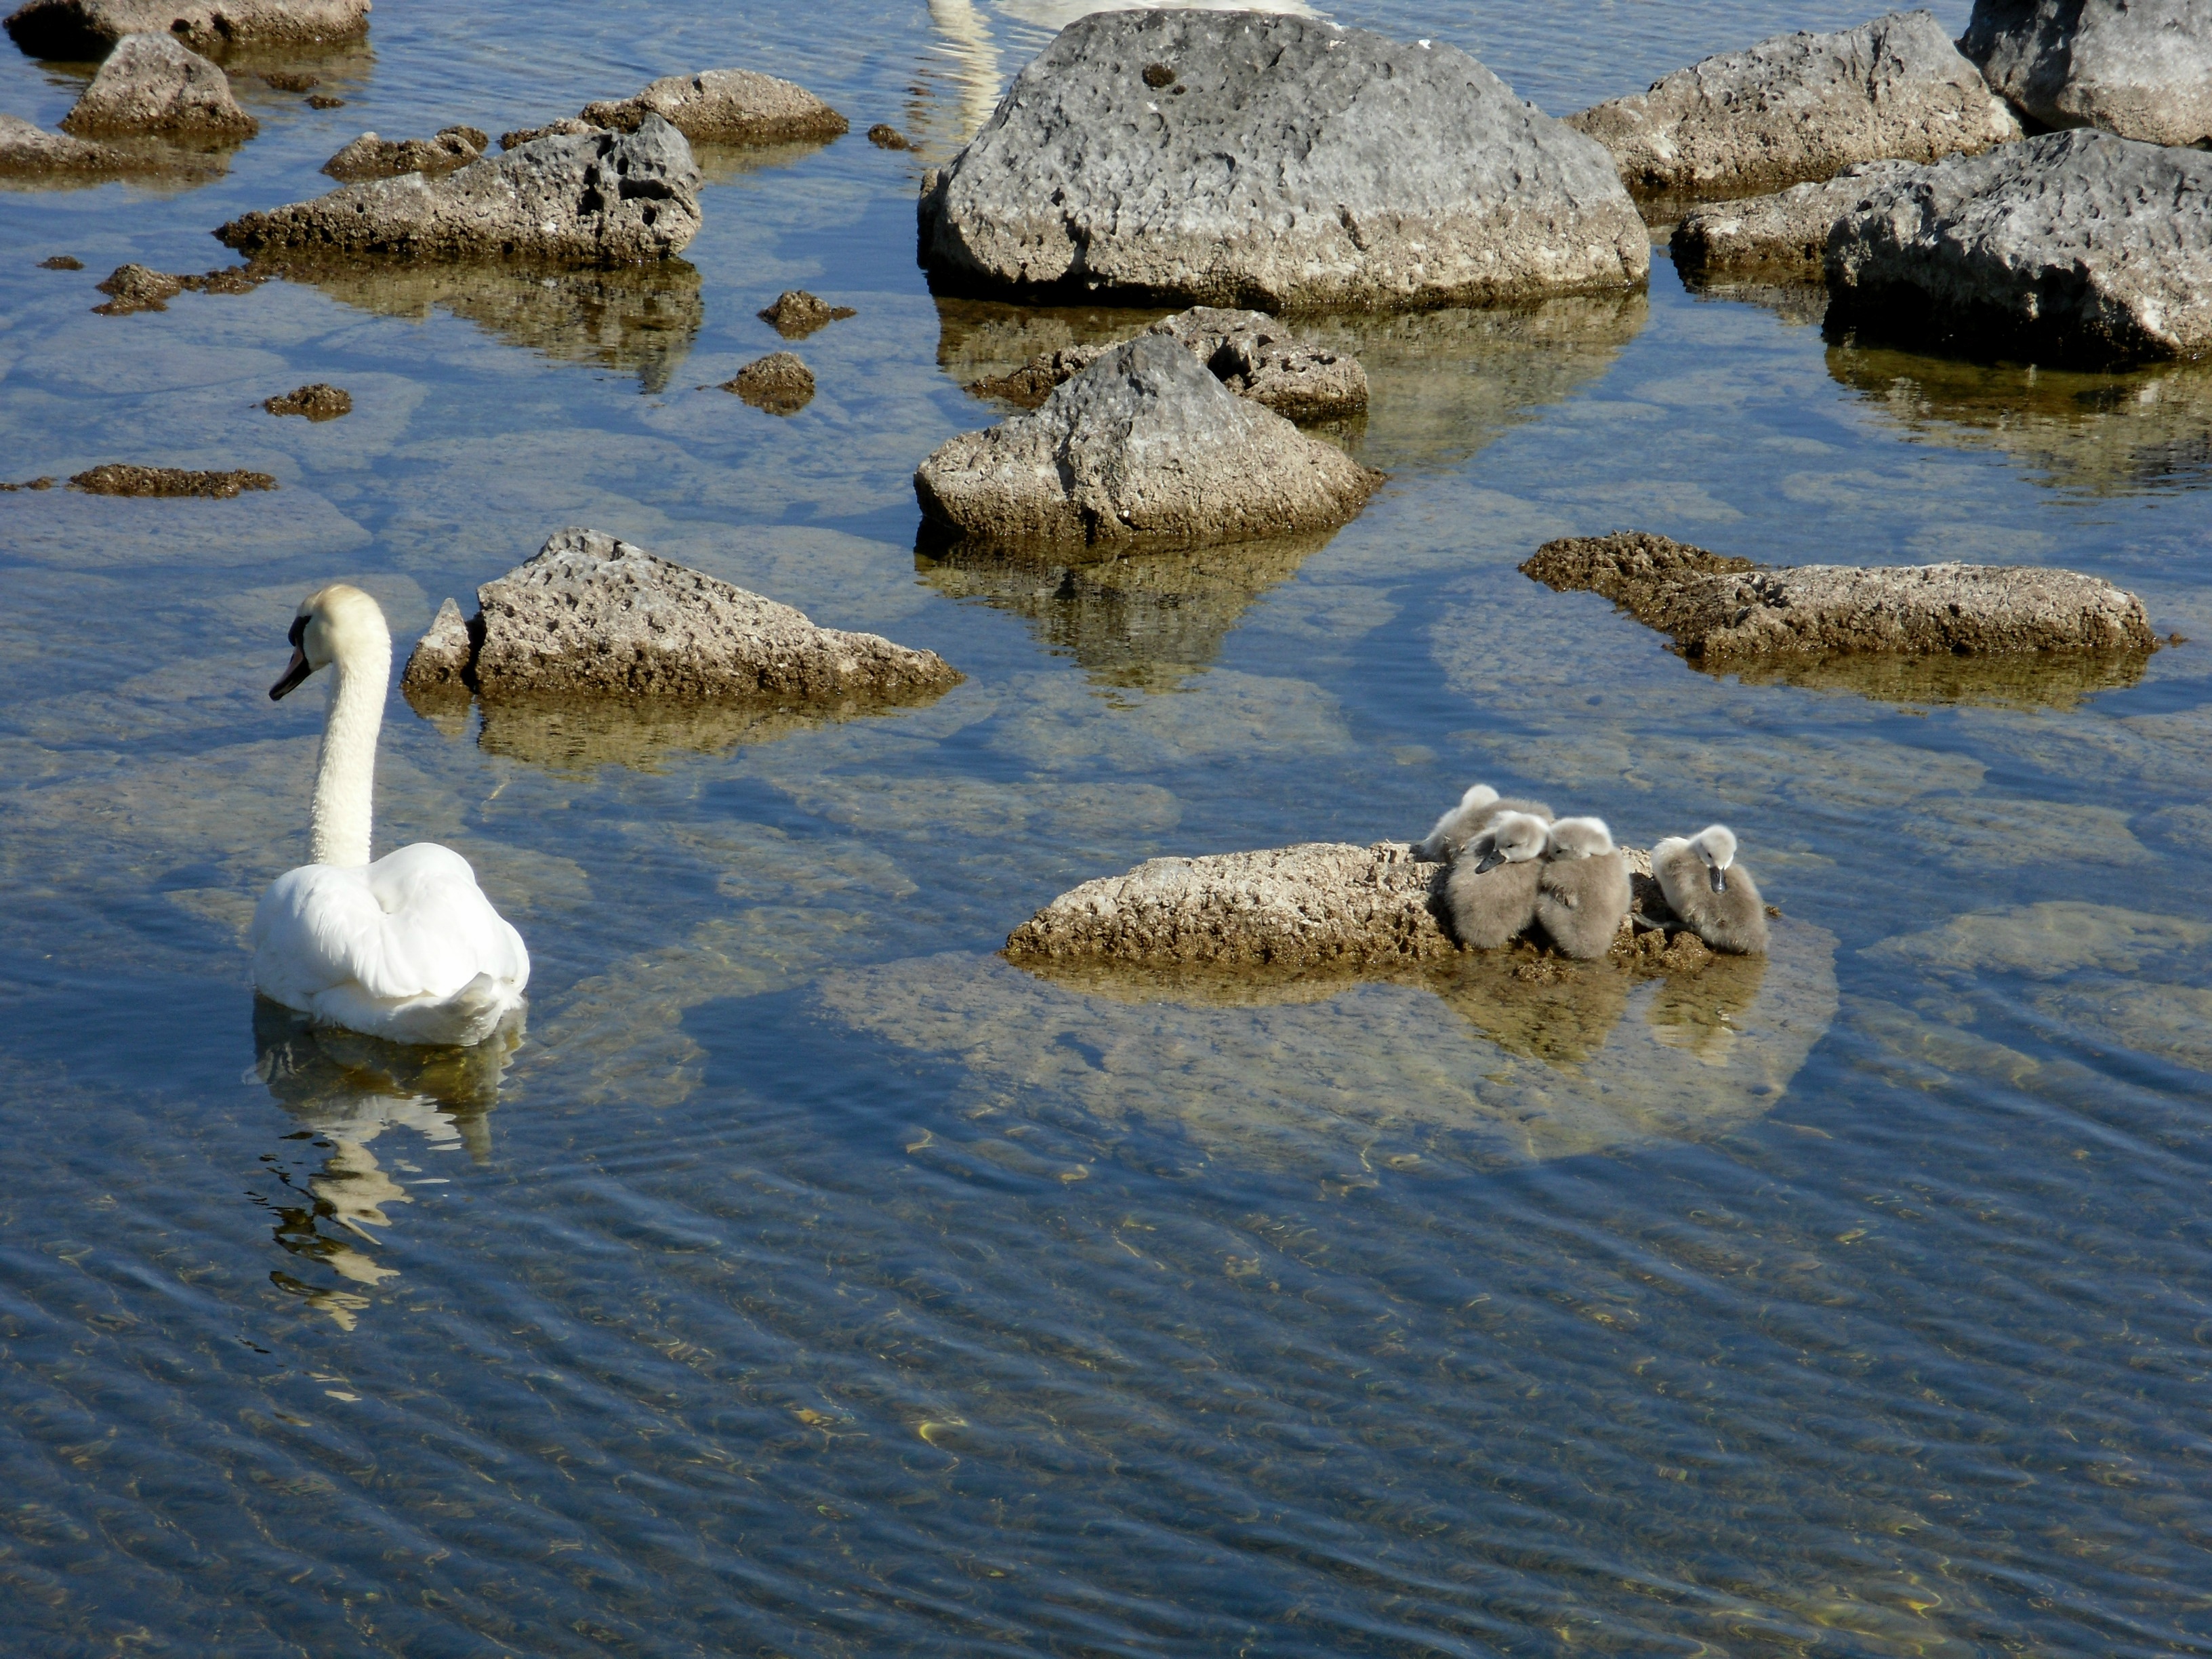
sea, water, bird, lake, wildlife, reflection, fauna, swan, vertebrate, beautiful, waterfowl, water bird, signet, signets, ducks geese and swans, mother swan